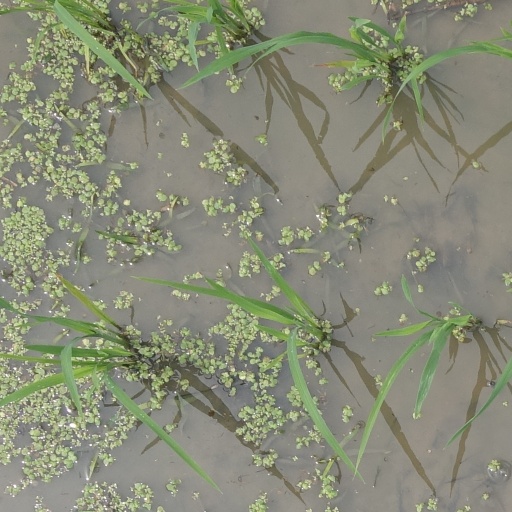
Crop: rice